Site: brandenburg
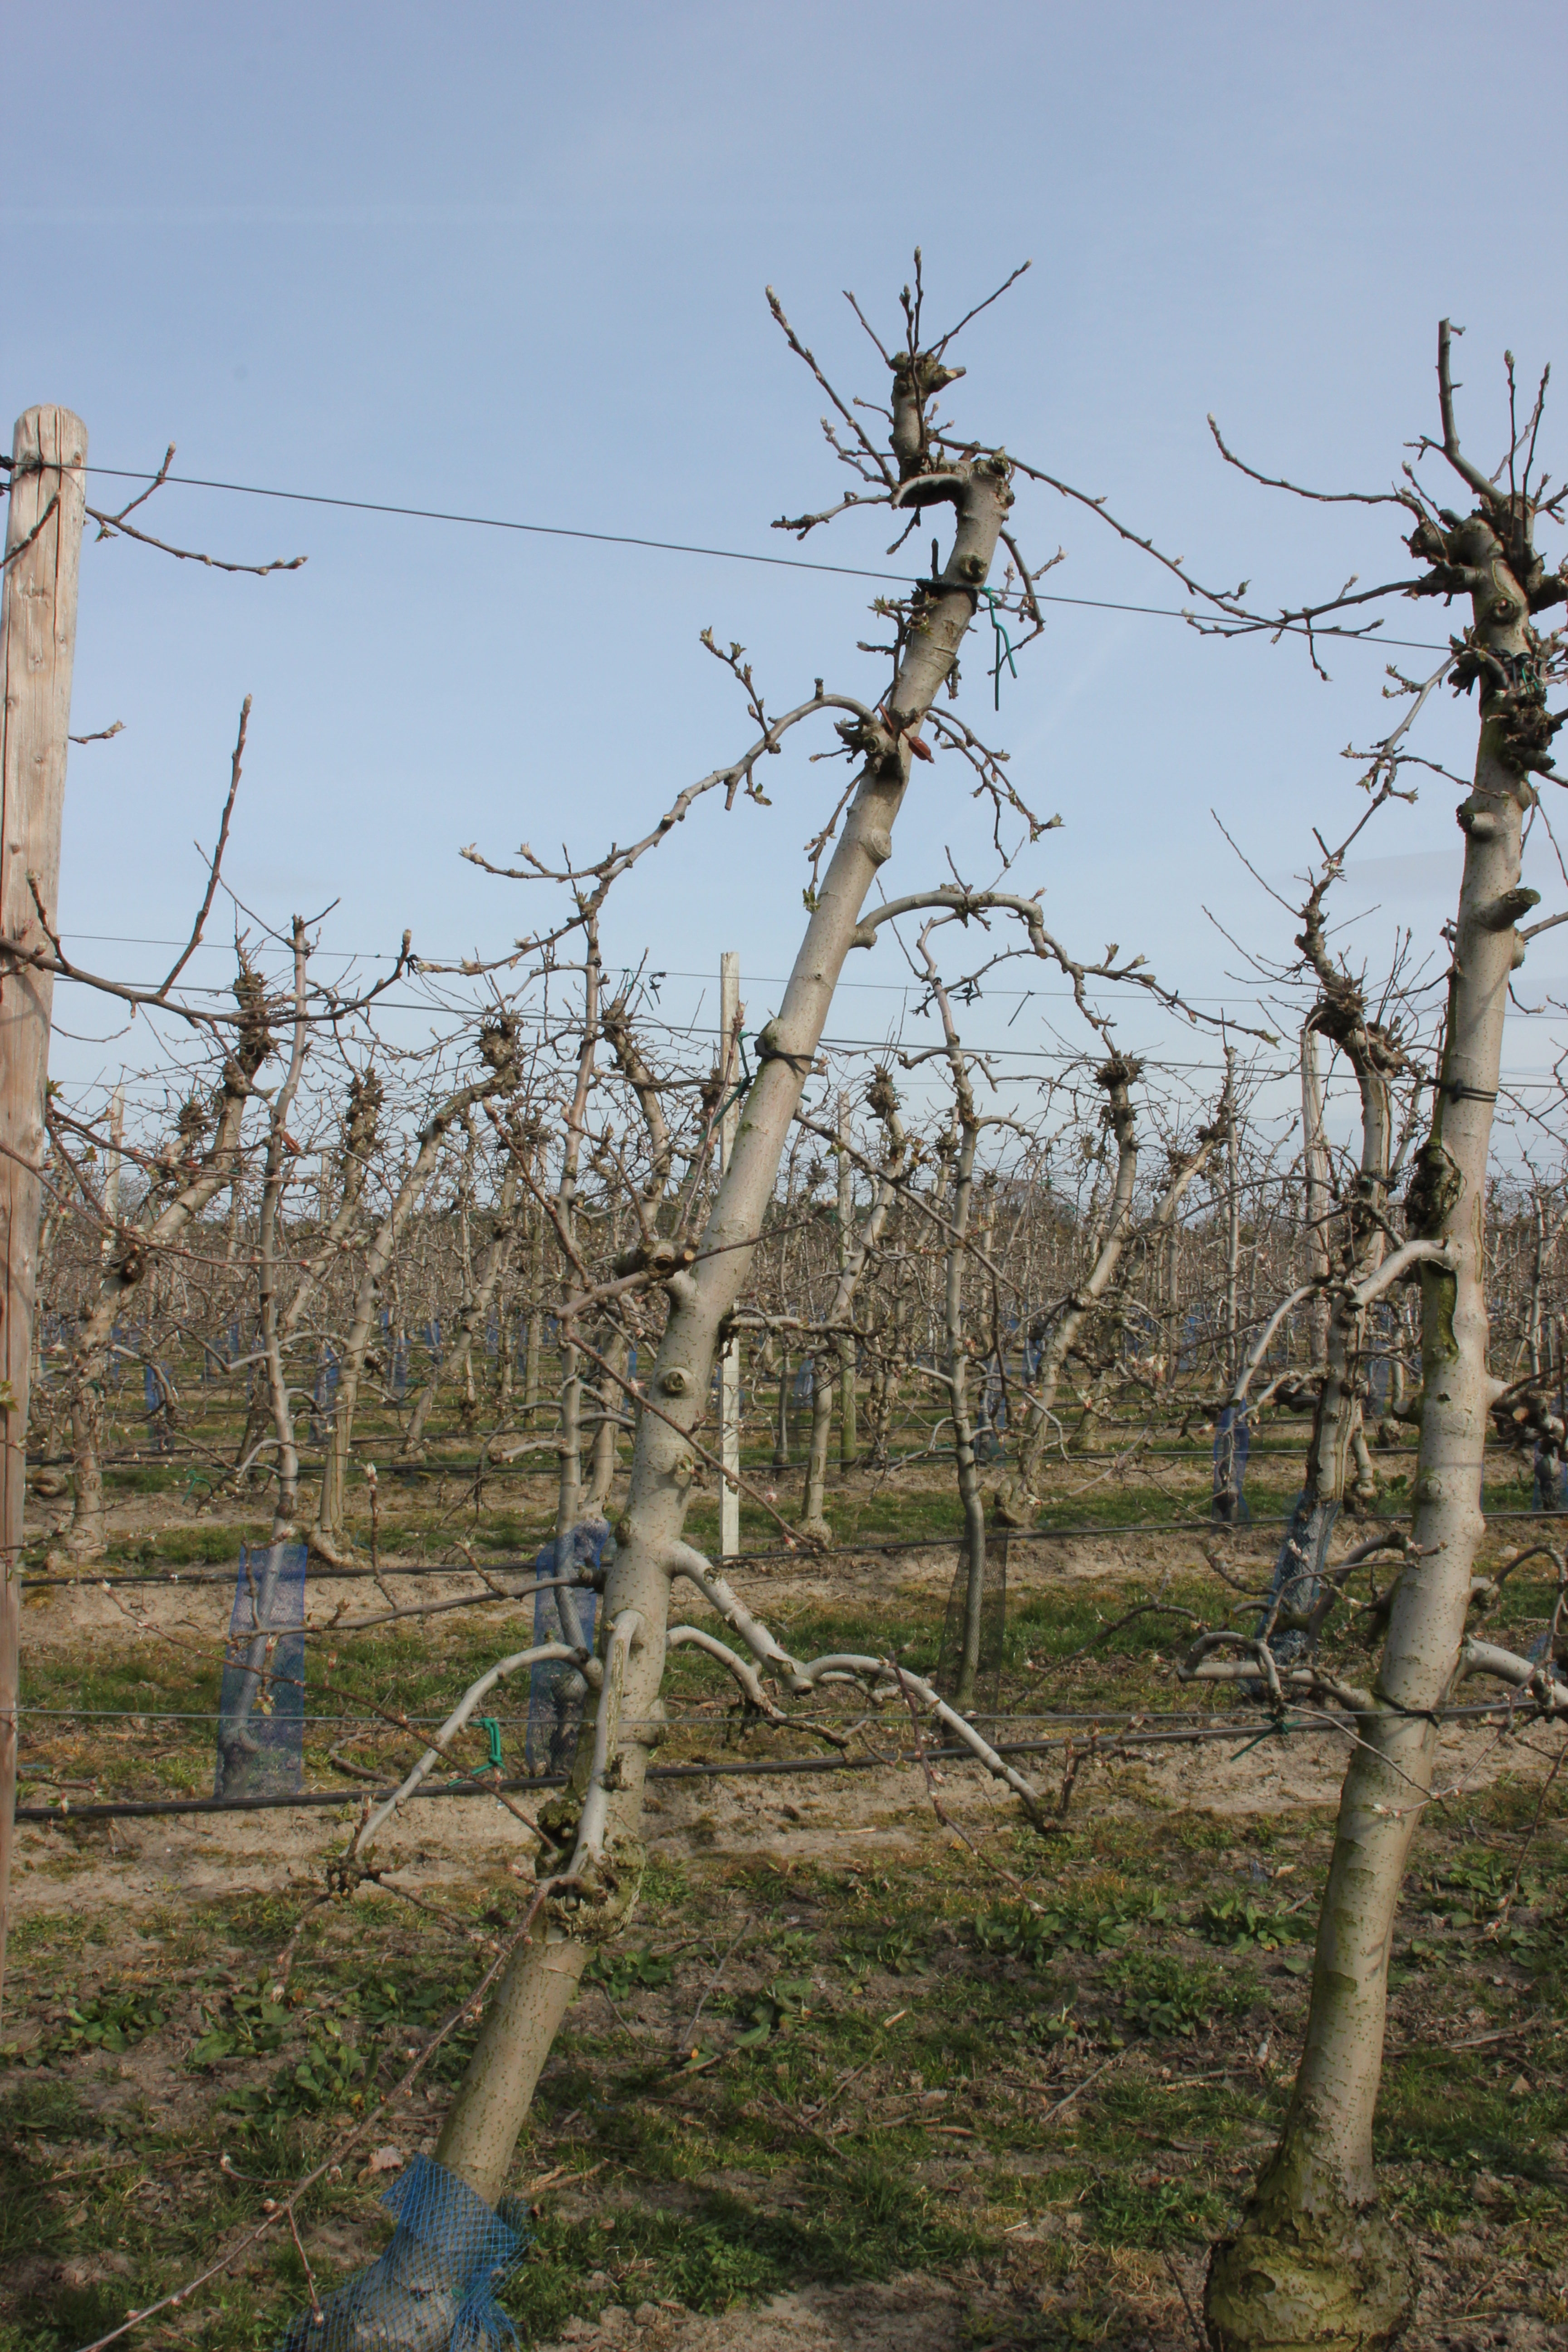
Growth stage (BBCH 54): Inflorescence emergence